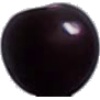
Label: cherry_wax_black